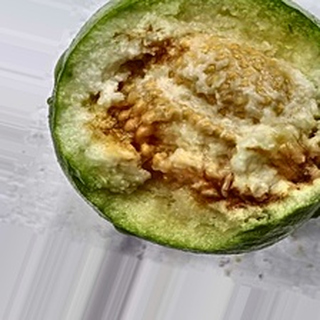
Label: guava_fruit_fly